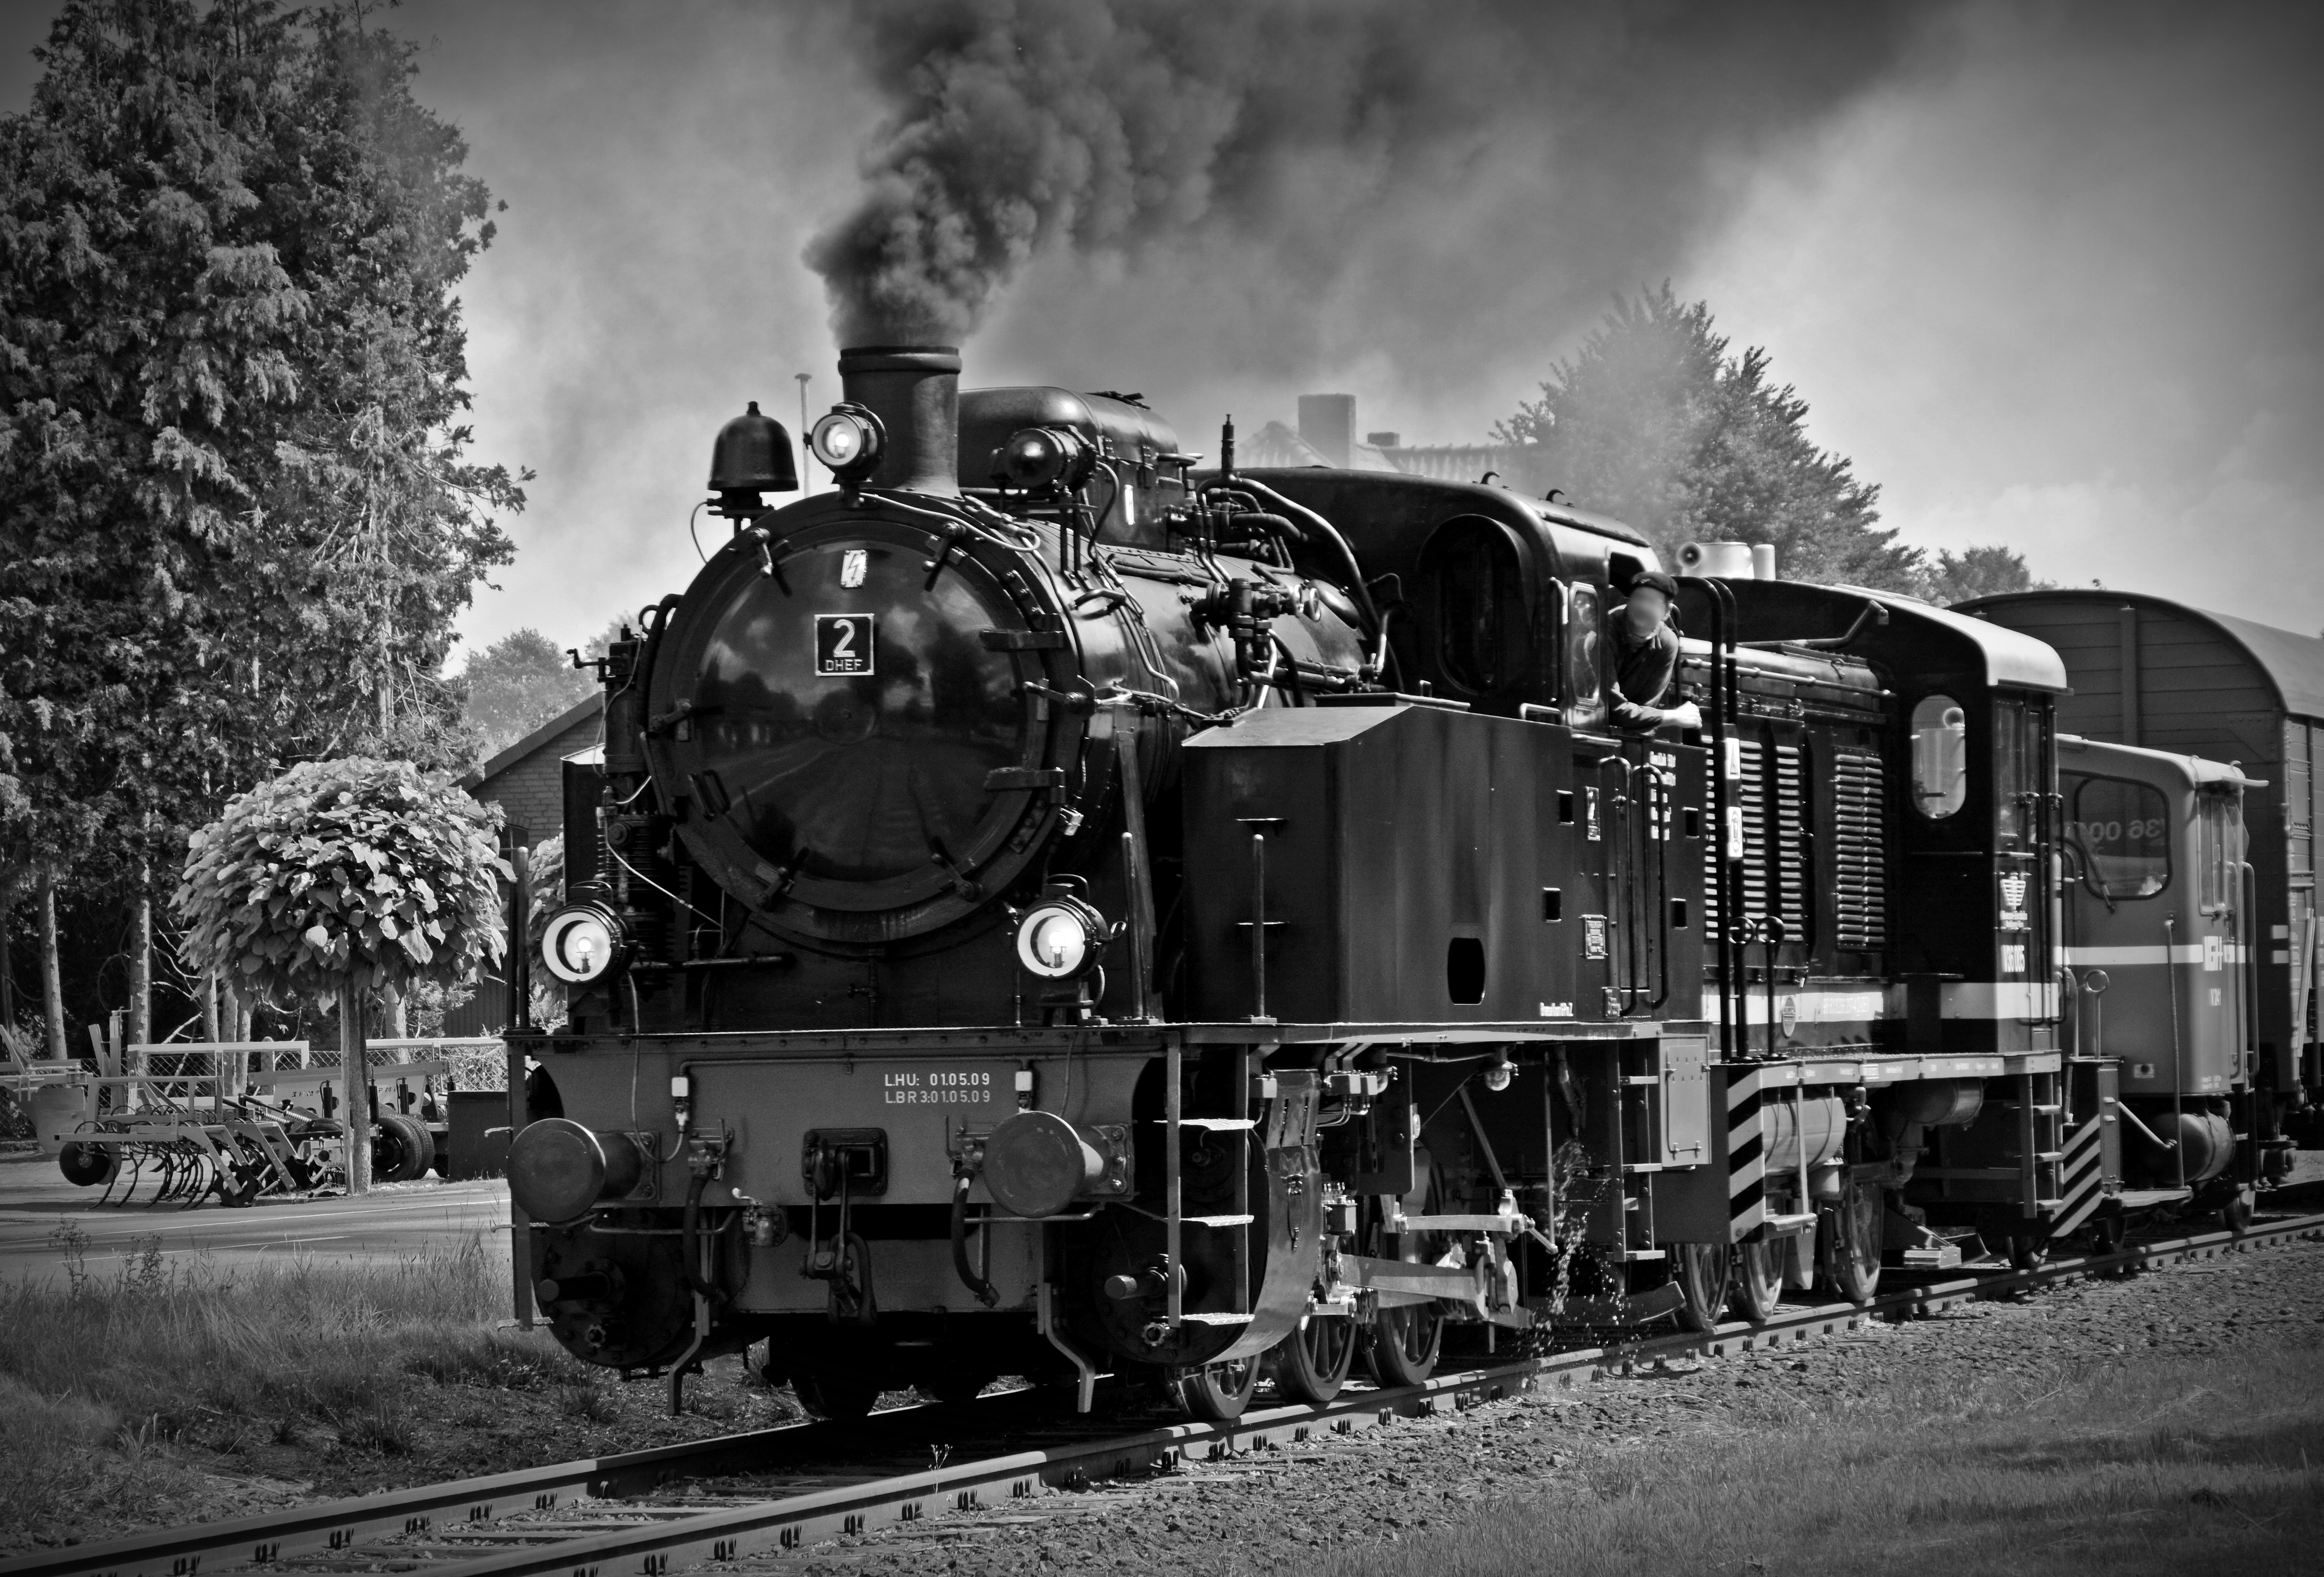
black and white, track, steam, train, transport, vehicle, monochrome, locomotive, loco, nostalgic, steam engine, historically, rail transport, steam locomotive, steam railway, monochrome photography, rolling stock, automotive engine part